José Fernández Santillán

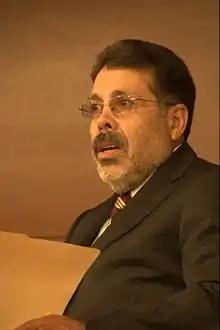
Fernández Santillán moderating a conference at the Tec de Monterrey

José Florencio Fernández Santillán (born May 20, 1953, Mexico City) is a political science professor and researcher at Monterrey Institute of Technology and Higher Education, Mexico City. He and his work appear in academic and popular media in Mexico.